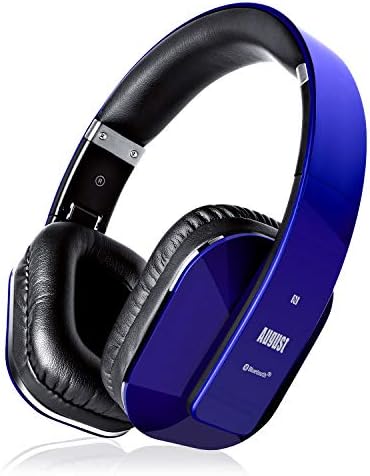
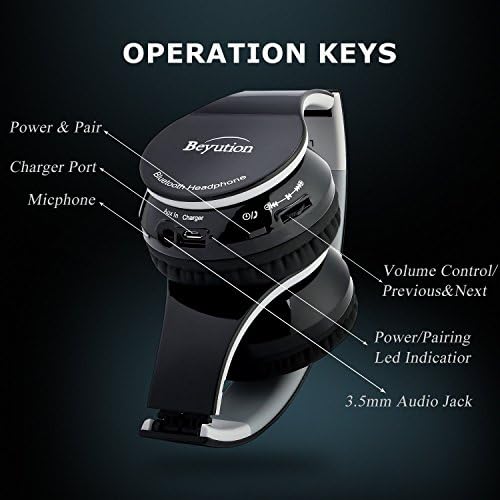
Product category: headphones
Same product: no